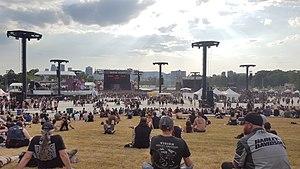
Site du Heavy Montreal au Parc Jean-Drapeau lors de l'édition de 2019
Le Heavy Montréal est un festival de musique heavy metal ayant lieu au Parc Jean-Drapeau à Montréal, dans la province de Québec, au Canada depuis 2008. Le festival présente des artistes de la scène métal reconnus internationalement. Il attire près de 70 000 spectateurs annuellement. Le festival, auparavant connu sous le nom de Heavy MTL, est renommé Heavy Montréal en 2014.